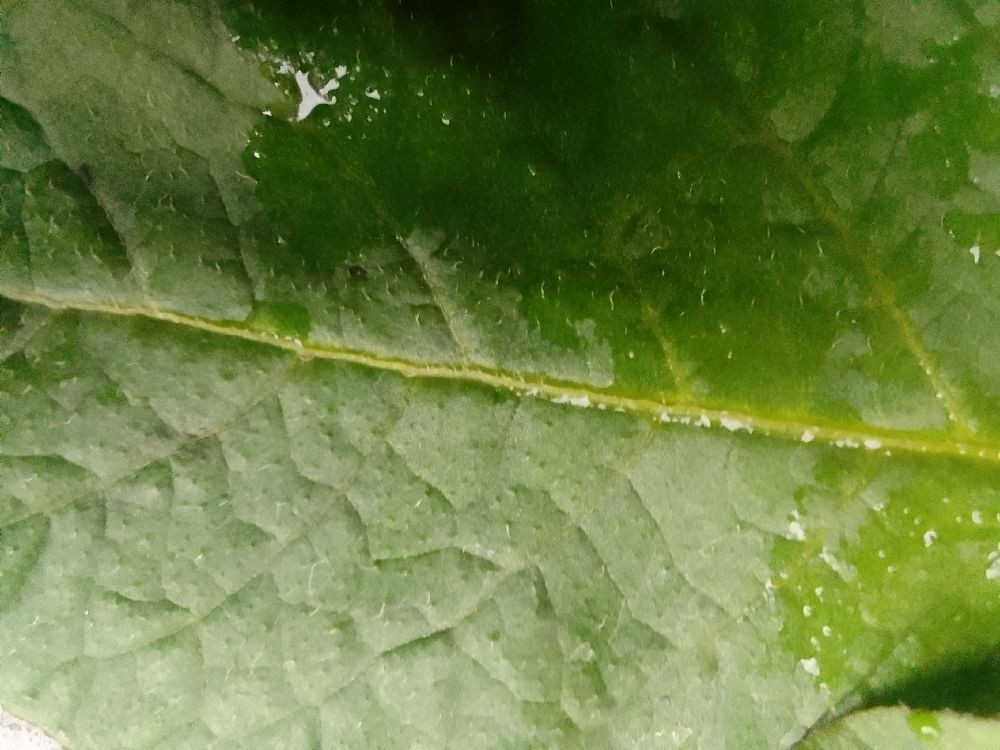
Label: Healthy